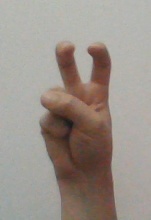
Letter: toot